Six Dharmas of Naropa

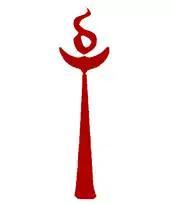
The Ah stroke syllable as taught in Gelug

In Tsongkhapa's system, inner heat is the foundation stone for the whole six dharmas (along with meditation on emptiness). Every time one practices one of this six dharmas, one must first generate inner heat, along with the four blisses and merge this with meditation on emptiness. Once mastered, tummo is then applied to the practice of illusory body, and based on illusory body yoga, one practices radiance/clear light yoga.